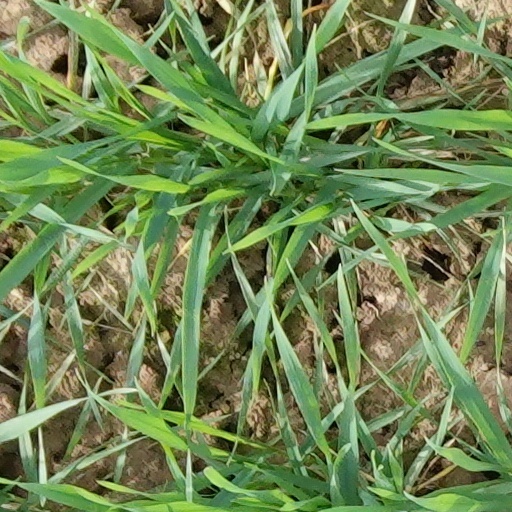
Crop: wheat